Harry Schwarz

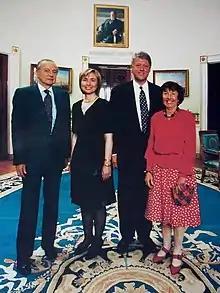
Harry Schwarz with his wife, President Bill Clinton and Hillary Clinton in 1993

While distinctly on the left of South African politics, he was perceived to be on the right-wing of the PFP mainly due to his favouring strong military defence and his insistence that political change must take place without the disruption of law and order, which earned him the nickname "Harry the Hawk". He often found himself in dispute with some members of the original Progressive Party, particularly Helen Suzman. Colleagues would often refer the clashes they had in the parliamentary caucus meetings as "the Helen and Harry show". Suzman wrote of her relations with Schwarz in her autobiography, "In No Uncertain Terms: A South African Memoir": following the merger between the PP and Schwarz's Reform Party "I stayed in the party, but relations between Harry Schwarz and myself were very strained for some time thereafter. They improved only in 1986 when Frederik van Zyl Slabbert resigned from Parliament and the Progressive Federal Party. Harry Schwarz and I were the two most outraged members of the caucus, and our other differences faded into insignificance as a result. We developed a mutual respect for one another. Schwarz was an extremely able MP with a good financial brain, and a hard worker who could devastate National Party members in Parliament, especially Ministers of Finance, who feared his vigorous attacks. Like me, he could be unpleasant both in and out of the House. The differences we had were not on racial policy, but on his hawkish support of the South African Defence Force."